Beasley Homestead

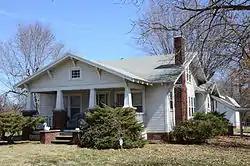

The Beasley Homestead is a historic house and farmstead on US Highway 71 Business (US 71B) in Bethel Heights, Arkansas. The main house, a Bungalow-style single-story structure built in 1927, is of a type common to Benton County in the 1920s. The outbuildings of the farmstead, including a barn, machine shed, and chicken house, were built at the same time and with similar detailing. The complex makes a rare complete and well-preserved farmstead from the period.